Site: brandenburg
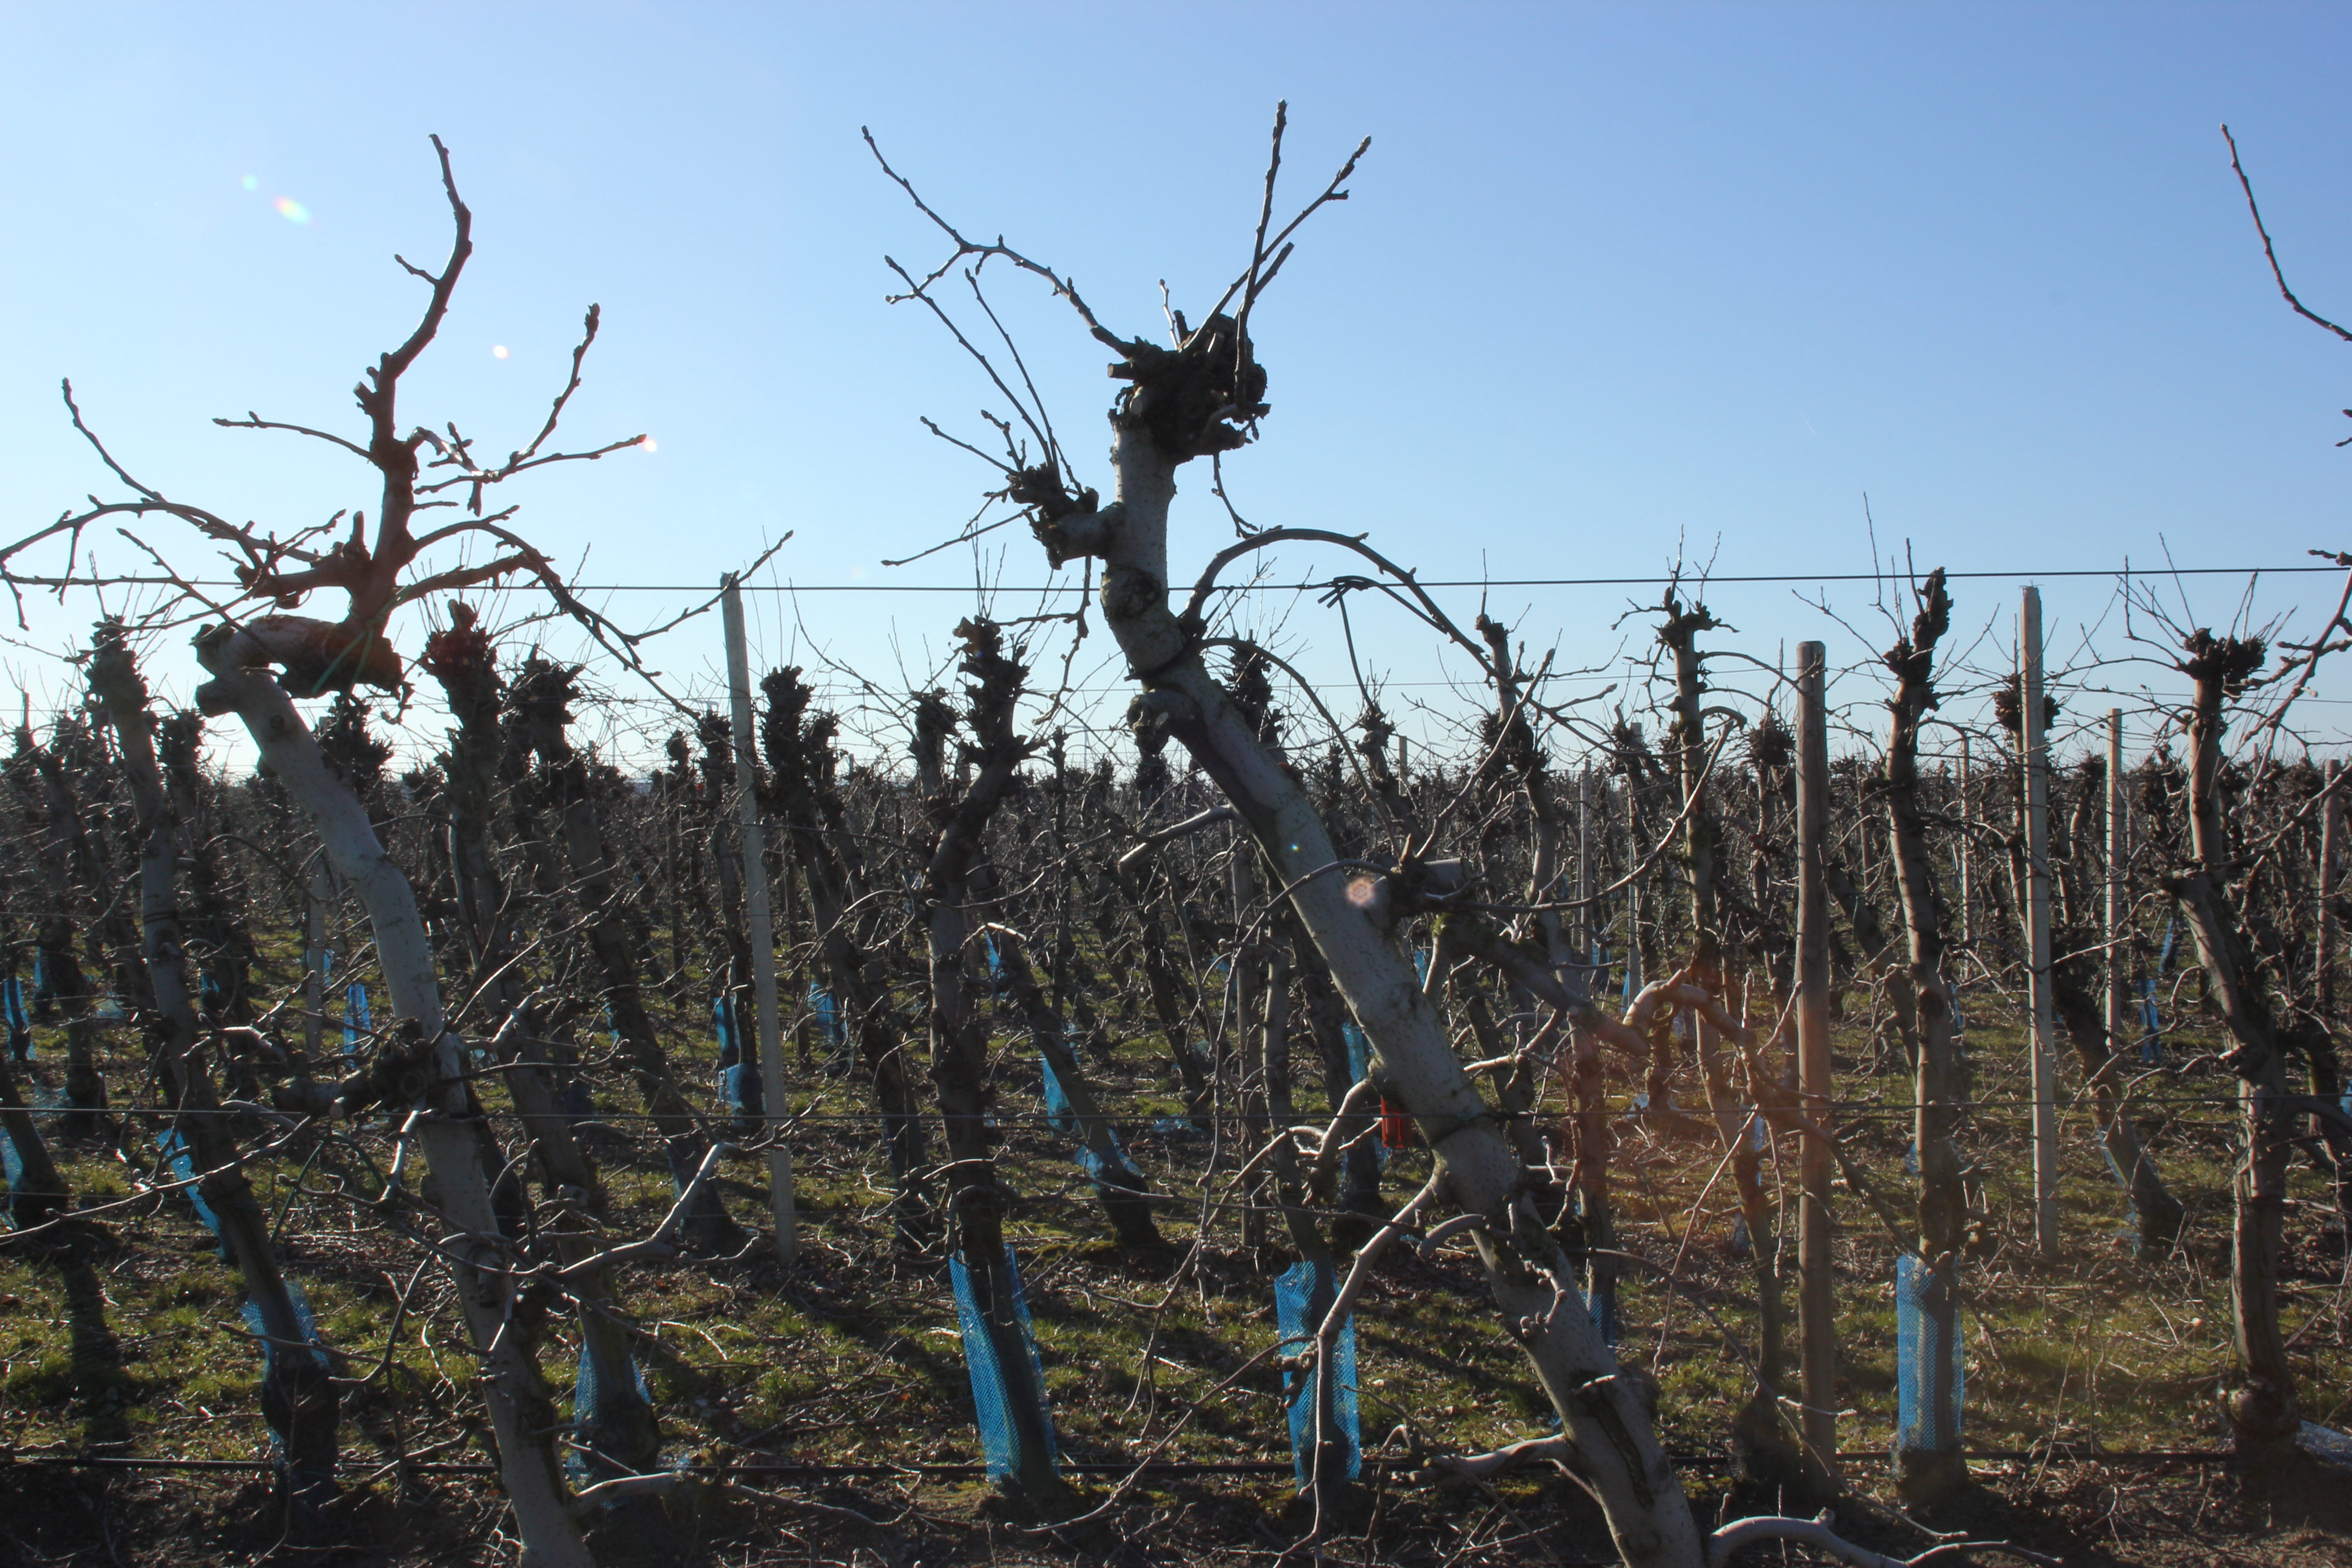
Growth stage (BBCH 03): Bud development